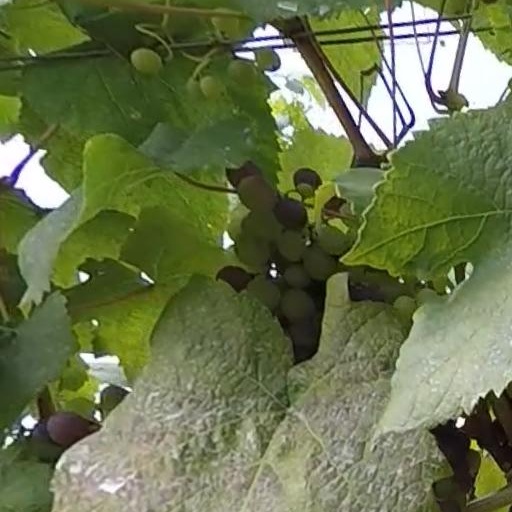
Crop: grape